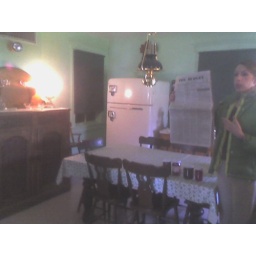
There's only One mirror in the entire house